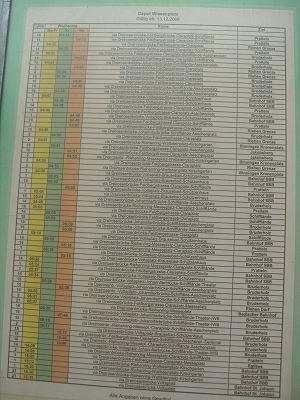
Horaires de sortie des trams du Dépôt ""Wiesenplatz"" des BVB en 2010."
Le tramway de Bâle est un des systèmes de transport en commun desservant la ville de Bâle et certains villages de sa périphérie. Il comporte 13 lignes. Comme la cathédrale de la ville, le tramway est un des symboles de la ville. En raison de sa longévité, il fait partie du patrimoine bâlois.